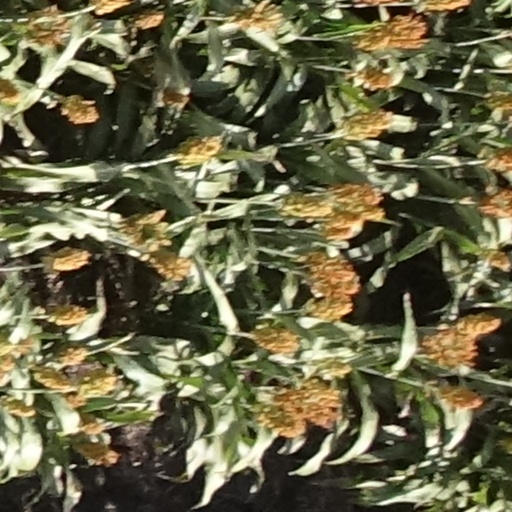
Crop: sorghum